Spanish conquest of Yucatán

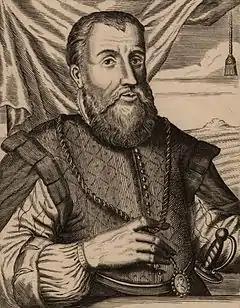
Governor Diego Velázquez de Cuellar claimed the discovery of wealthy cities and gold in Yucatán

The few men who had not been wounded because they were manning the ships during the battle were reinforced with three men who had suffered relatively minor wounds; they put ashore at a remote beach to dig for water. They found some and brought it back to the ships, although it sickened those who drank it. The two ships sailed through a storm for two days and nights; Alaminos, the pilot, then steered a course for Florida, where they found good drinking water, although they lost one man to the local Indians and another drank so much water that he died. The ships finally made port in Cuba, where Hernández de Cordóba wrote a report to Governor Velázquez describing the voyage, the cities, the plantations, and, most importantly, the discovery of gold. Hernández died soon after from his wounds. The two captured Maya survived the voyage to Cuba and were interrogated; they swore that there was abundant gold in Yucatán.